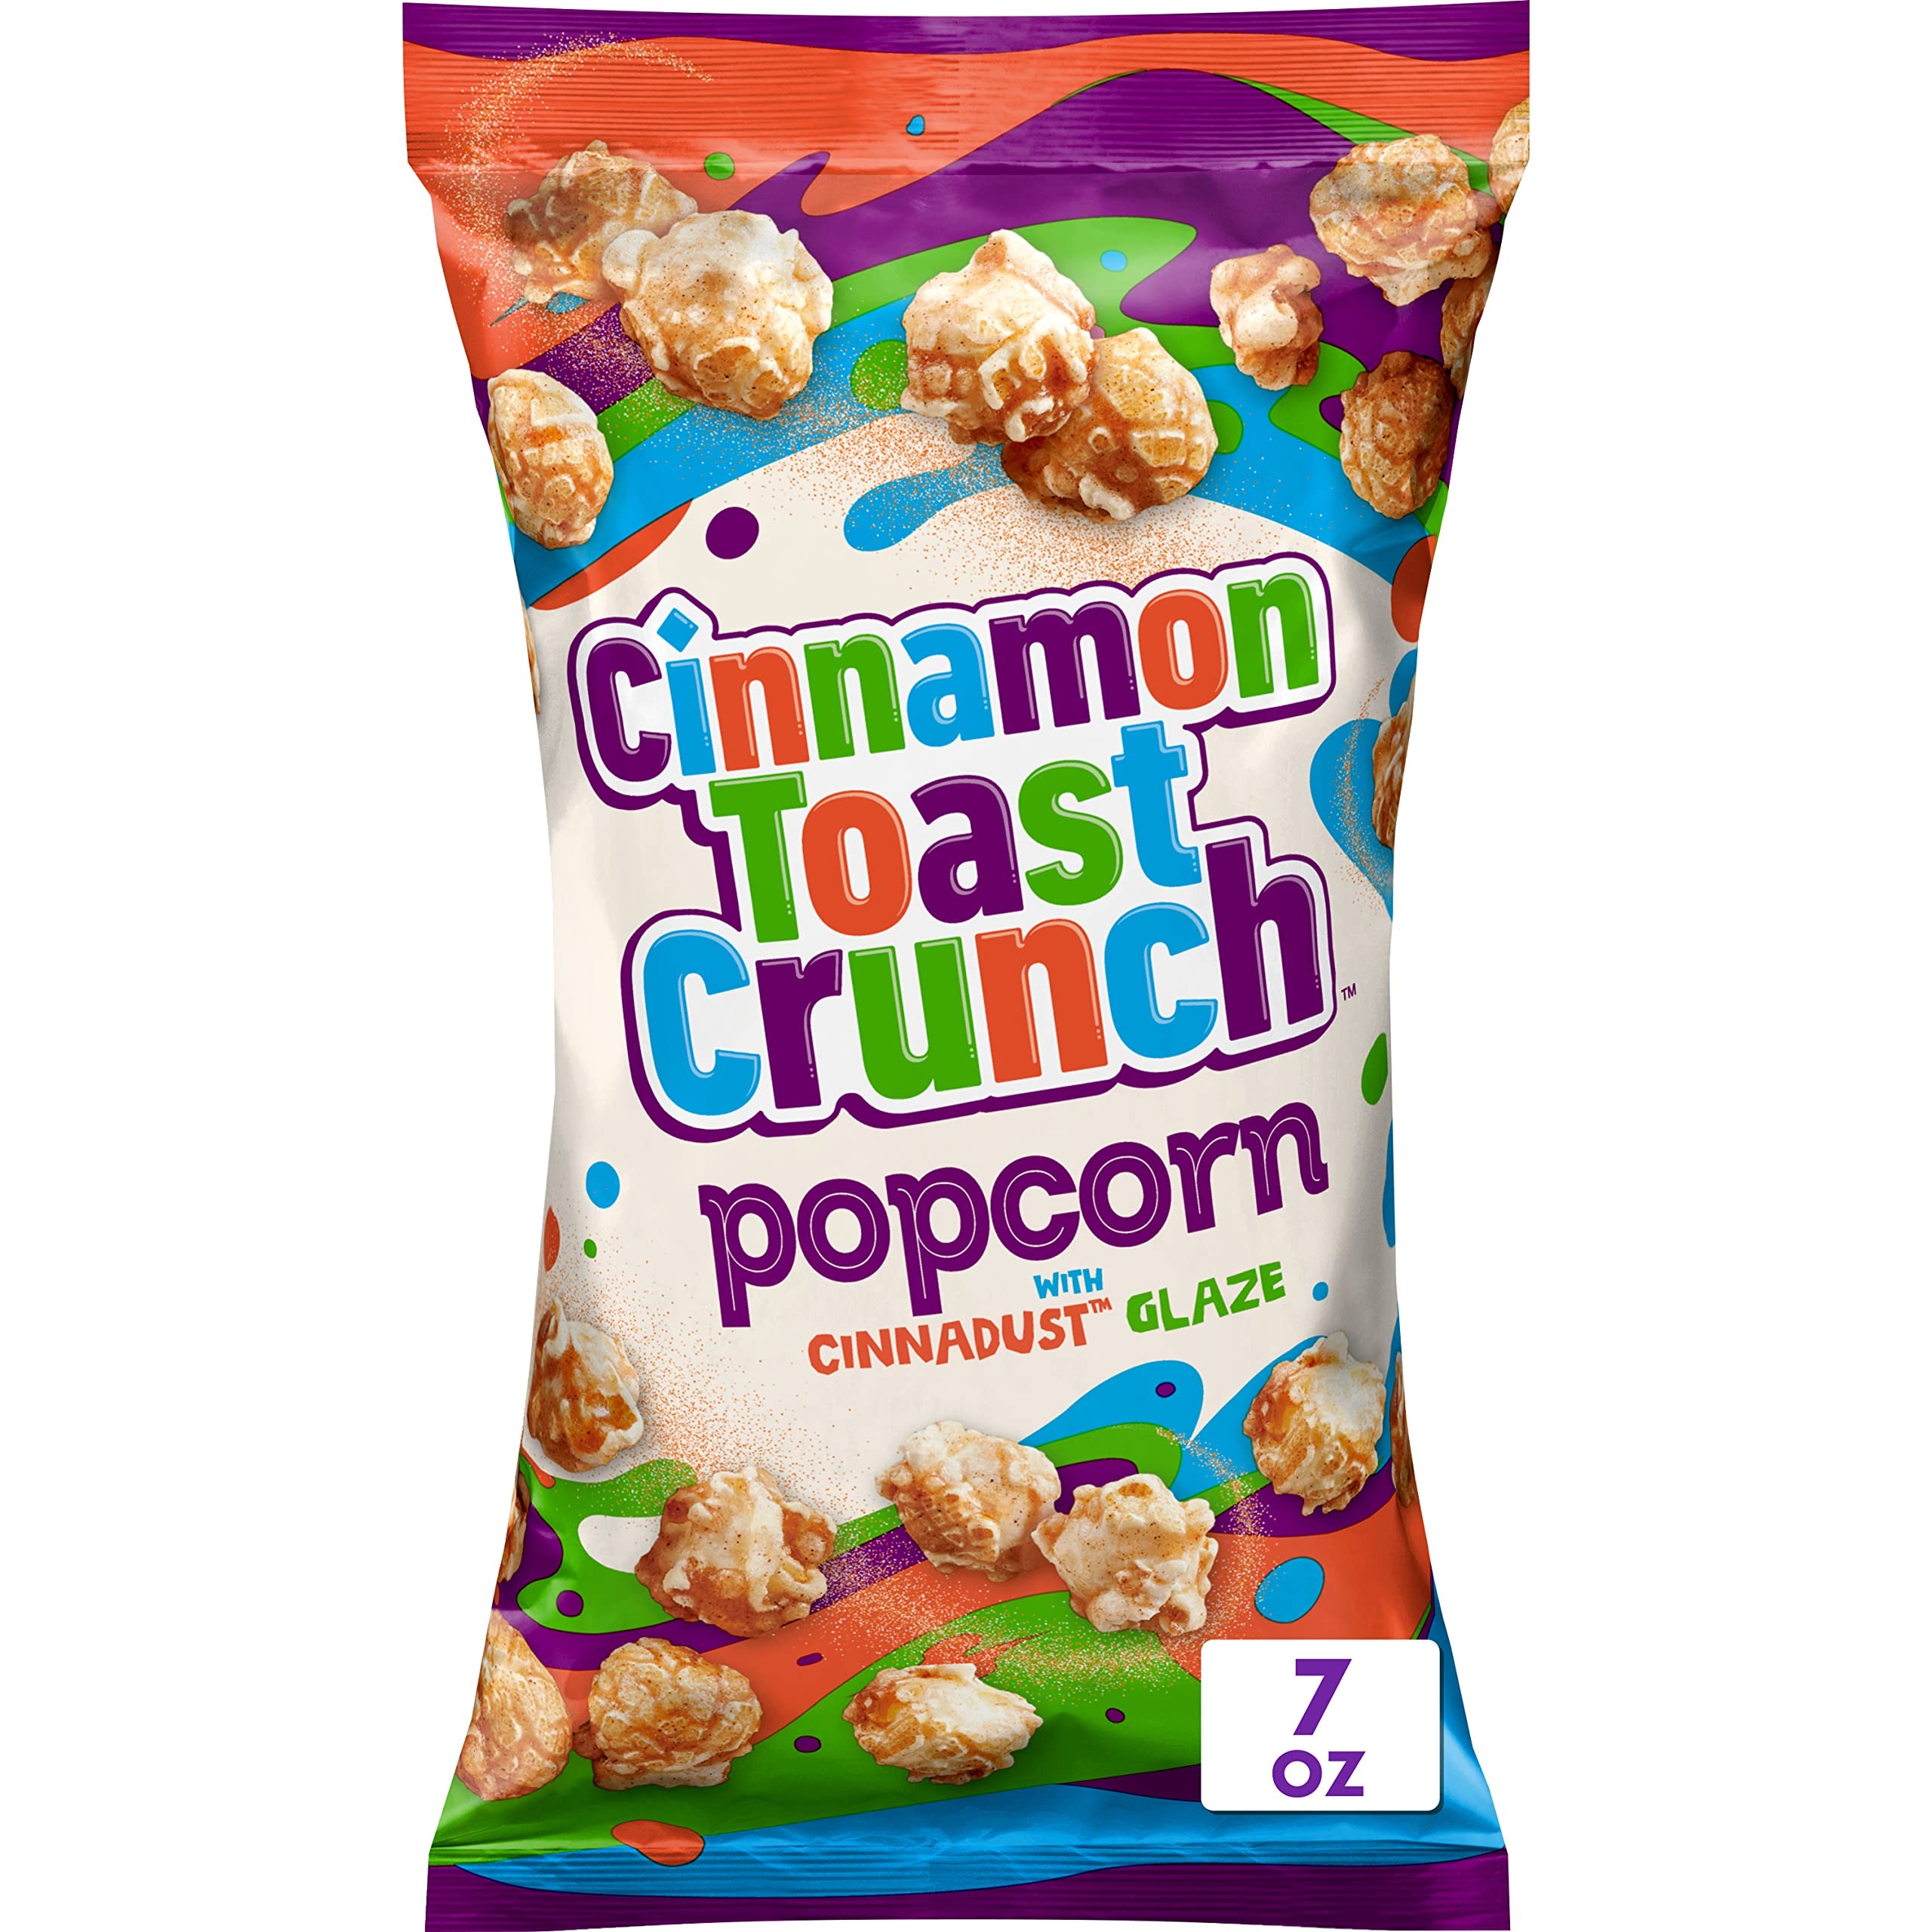
Item Name: Cinnamon Toast Crunch Popcorn Snack, Cinnadust Glaze, 7 oz
Bullet Point 1: CEREAL POPCORN: Everything you love about Cinnamon Toast Crunch breakfast cereal in a crunchy and delicious flavored popcorn; Snack bag perfect for snacktime, or anytime
Bullet Point 2: PARTY SNACK: Popcorn perfect for parties, movie night, or to use at a moment's notice; The epic Cinnadust flavor is sure to be a hit with the entire family
Bullet Point 3: SWEET CINNAMON FLAVOR: Amp up your sweet and salty popcorn with Cinnamon Toast Crunch Popcorn; Not your typical kettle or caramel corn flavor and a perfect combination of sweet cinnamon sugar and crunch in every bit
Bullet Point 4: QUICK AND CONVENIENT: Grab a fistful as you're headed out the door, pack a snack for when you're on the go, enjoy it as a bedtime snack, or have a bag ready for a midnight snack
Bullet Point 5: CONTAINS: 7 oz
Value: 7.0
Unit: Ounce

Price: 2.14